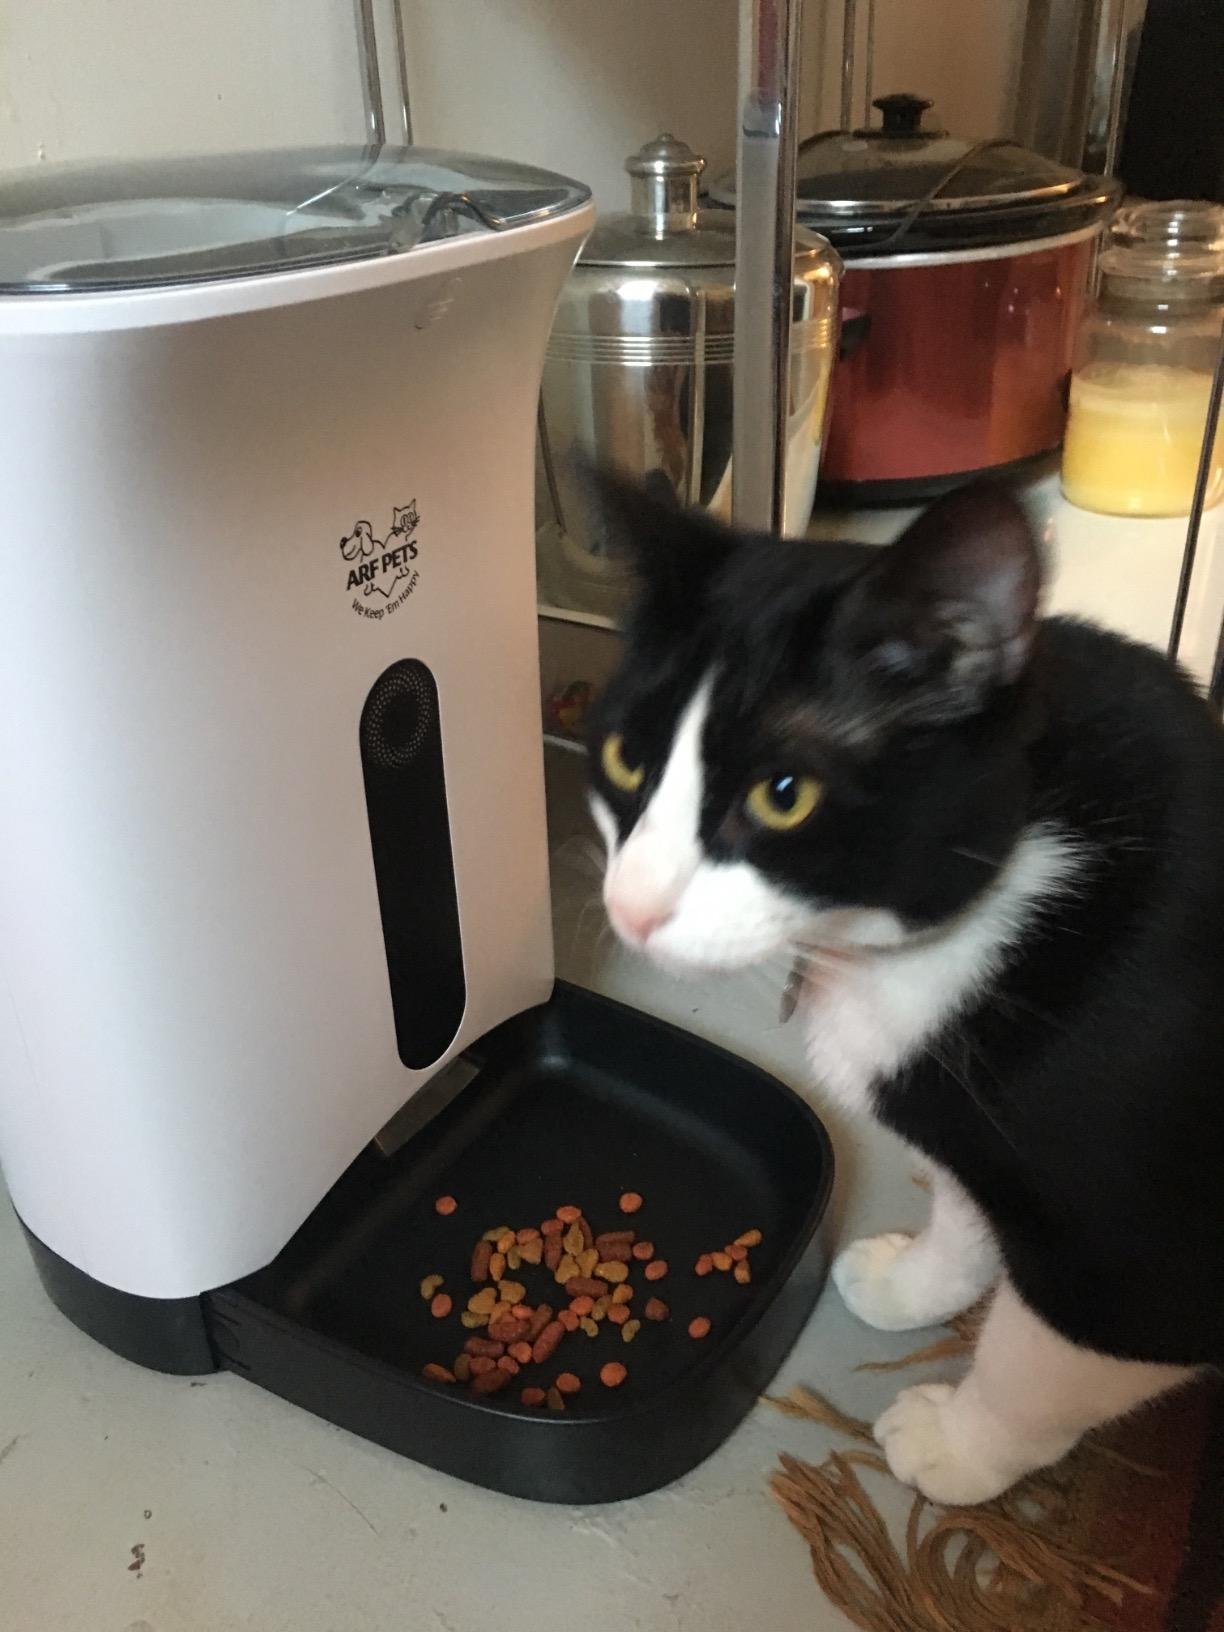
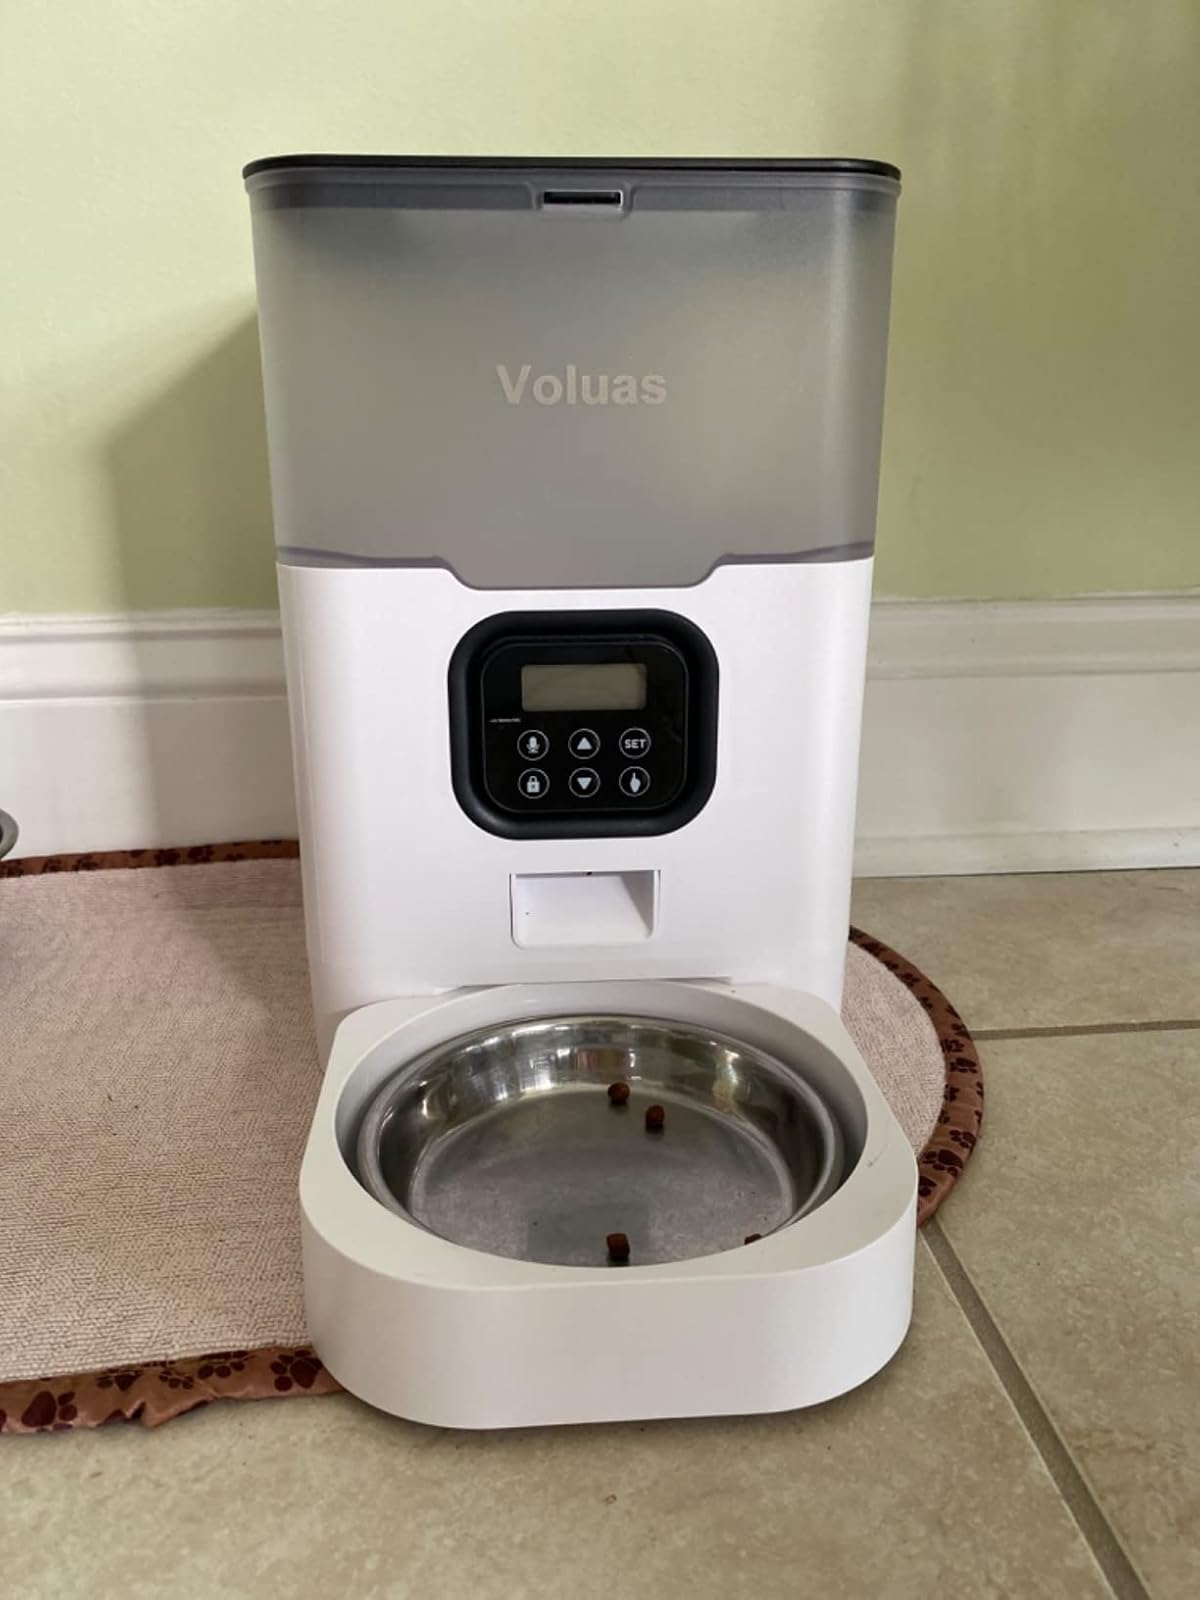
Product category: items_feeder
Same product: no